The Count of Monte Cristo

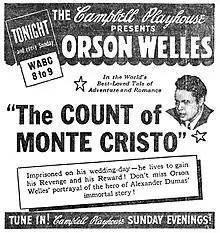
Newspaper advertisement for "The Campbell Playhouse" presentation of "The Count of Monte Cristo" (1 October 1939)

Alexandre Dumas and Auguste Maquet wrote a set of four plays that collectively told the story of "The Count of Monte Cristo": "Monte Cristo Part I" (1848); "Monte Cristo Part II" (1848); "Le Comte de Morcerf" (1851) and "Villefort" (1851). The first two plays were first performed at Dumas' own Théâtre Historique in February 1848, with the performance spread over two nights, each with a long duration (the first evening ran from 18:00 until 00:00). The play was also unsuccessfully performed at Drury Lane in London later that year where rioting erupted in protest against French companies performing in England.